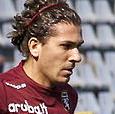
Age: 25